Chiara Schoras

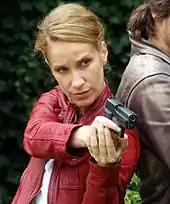
Chiara Schoras in Countdown

Chiara Schoras (born 26 September 1975, in Elmshorn) is a German actress.